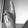
ASL letter: K